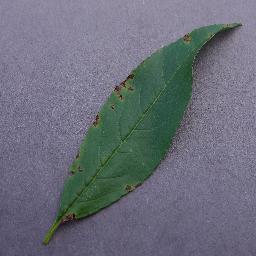
Label: Peach___Bacterial_spot